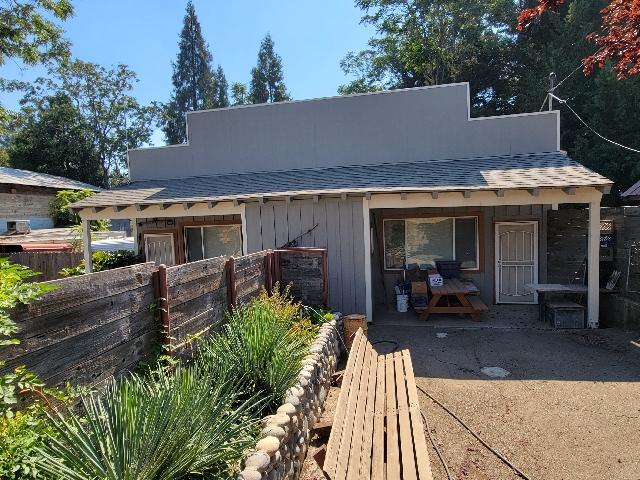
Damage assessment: no_damage